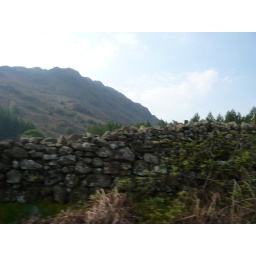
All and all we're just another stone in the wall